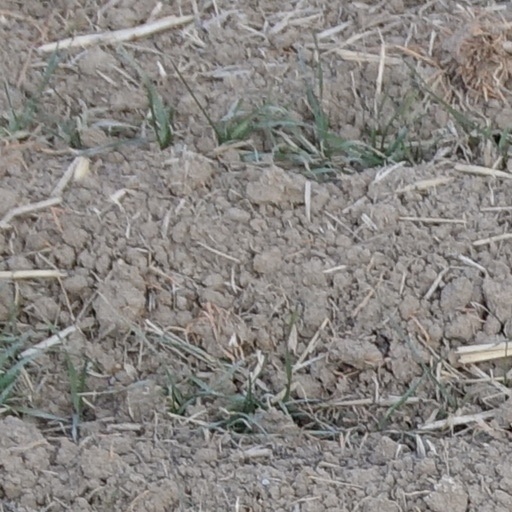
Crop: wheat